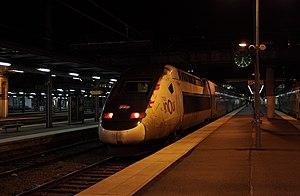
Cette rame TGV Duplex assure le TERGV n°
La gare d'Amiens est une gare ferroviaire française située à proximité immédiate du centre-ville de la commune d'Amiens, préfecture du département de la Somme, en région Hauts-de-France.